Live at 5 (Canadian TV program)

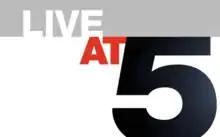
Live at 5 opening as of September 27, 2012

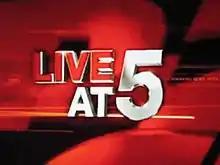
former open

Live at 5 is a Canadian television news program that airs weekdays on CP24 from 5:00 - 5:30 p.m. It was also simulcast on CTV Toronto in addition to "" between July 2017 and November 2023. The show features breaking news, weather, and traffic. Also a brief look at the Top Stories of the day.